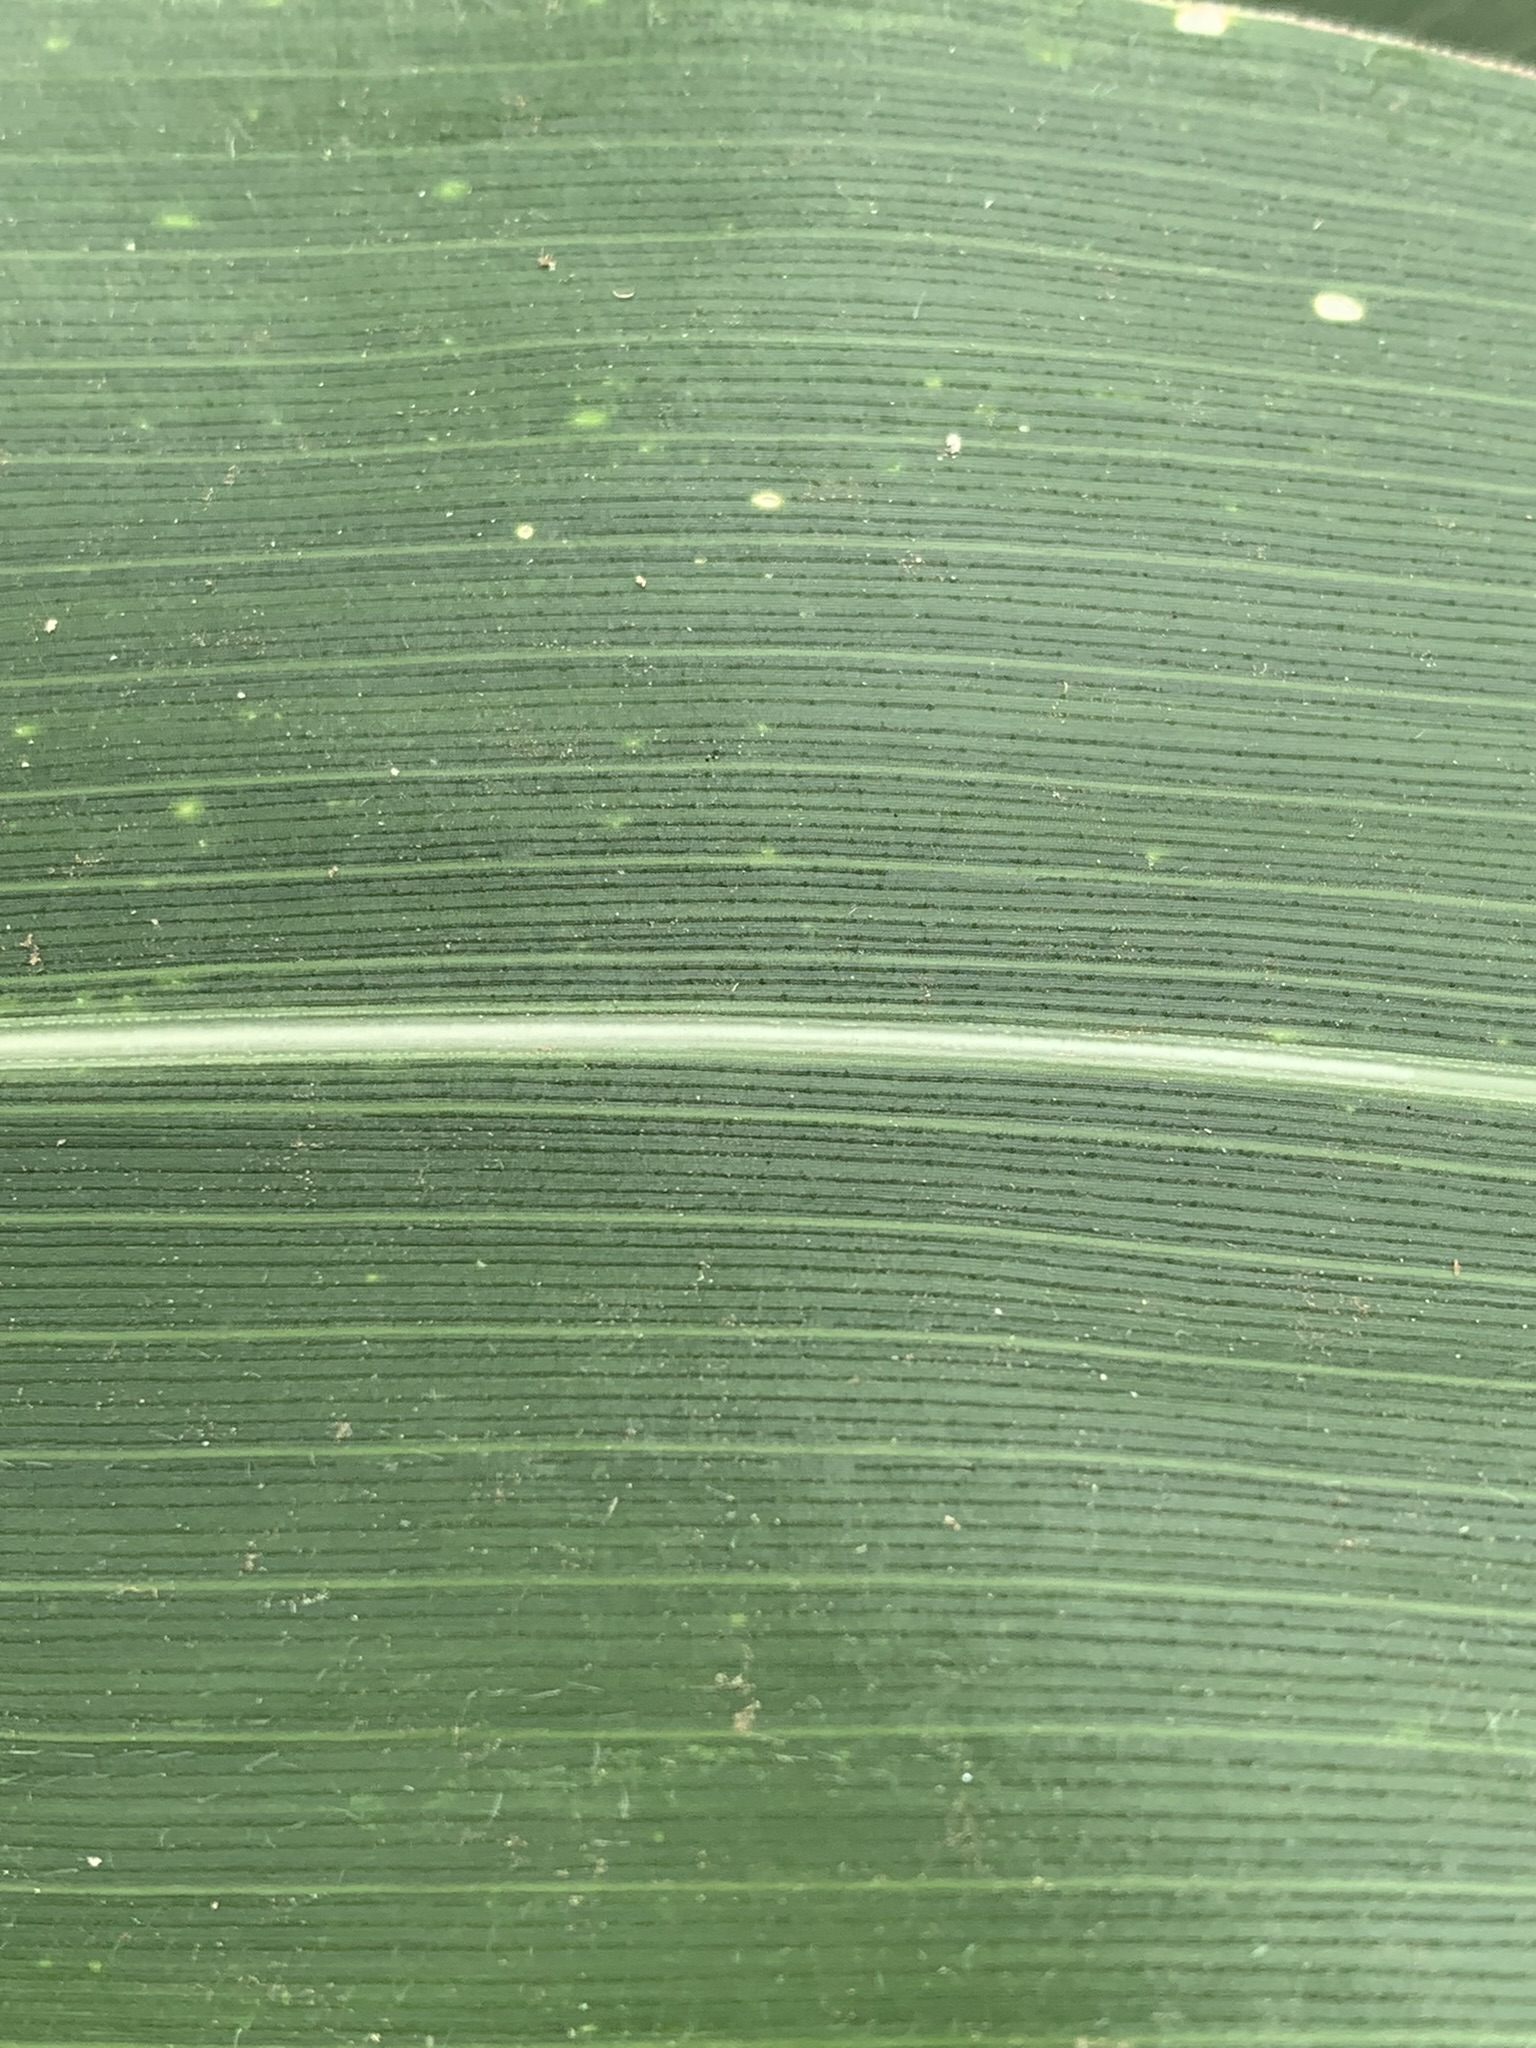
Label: Healthy